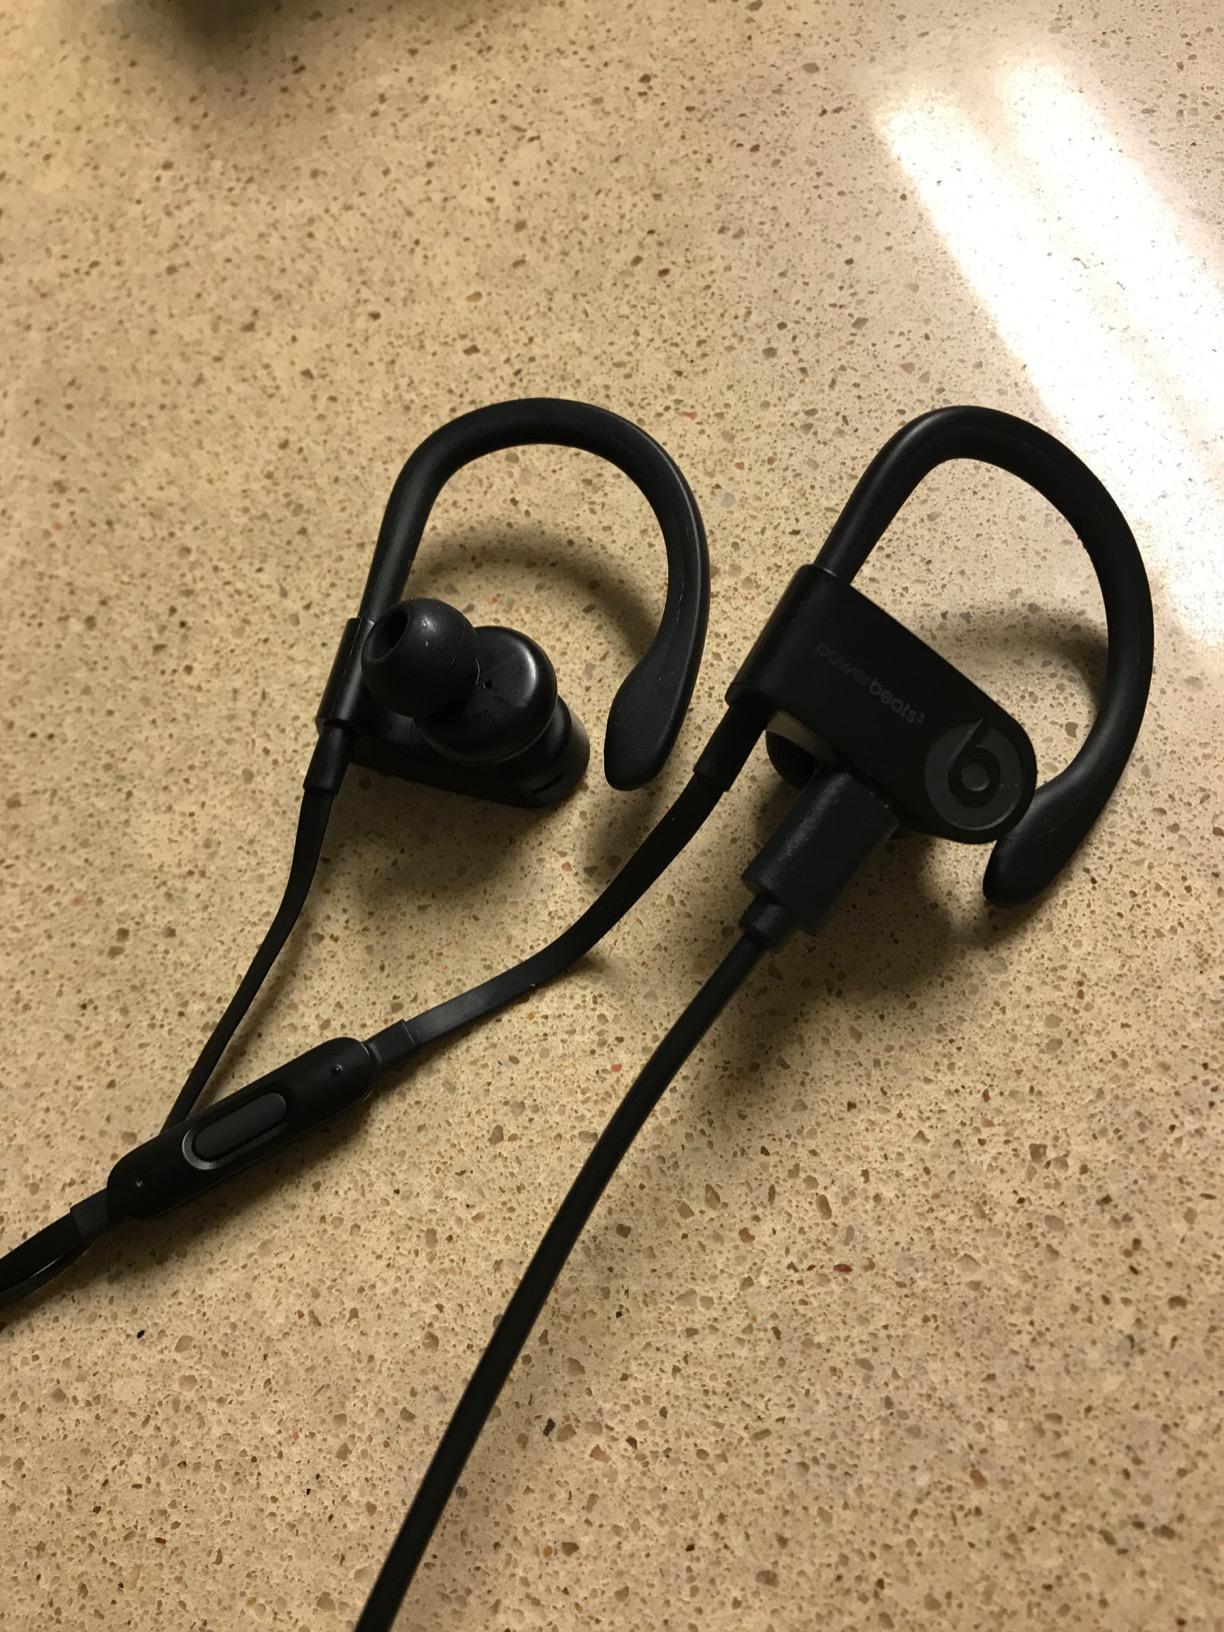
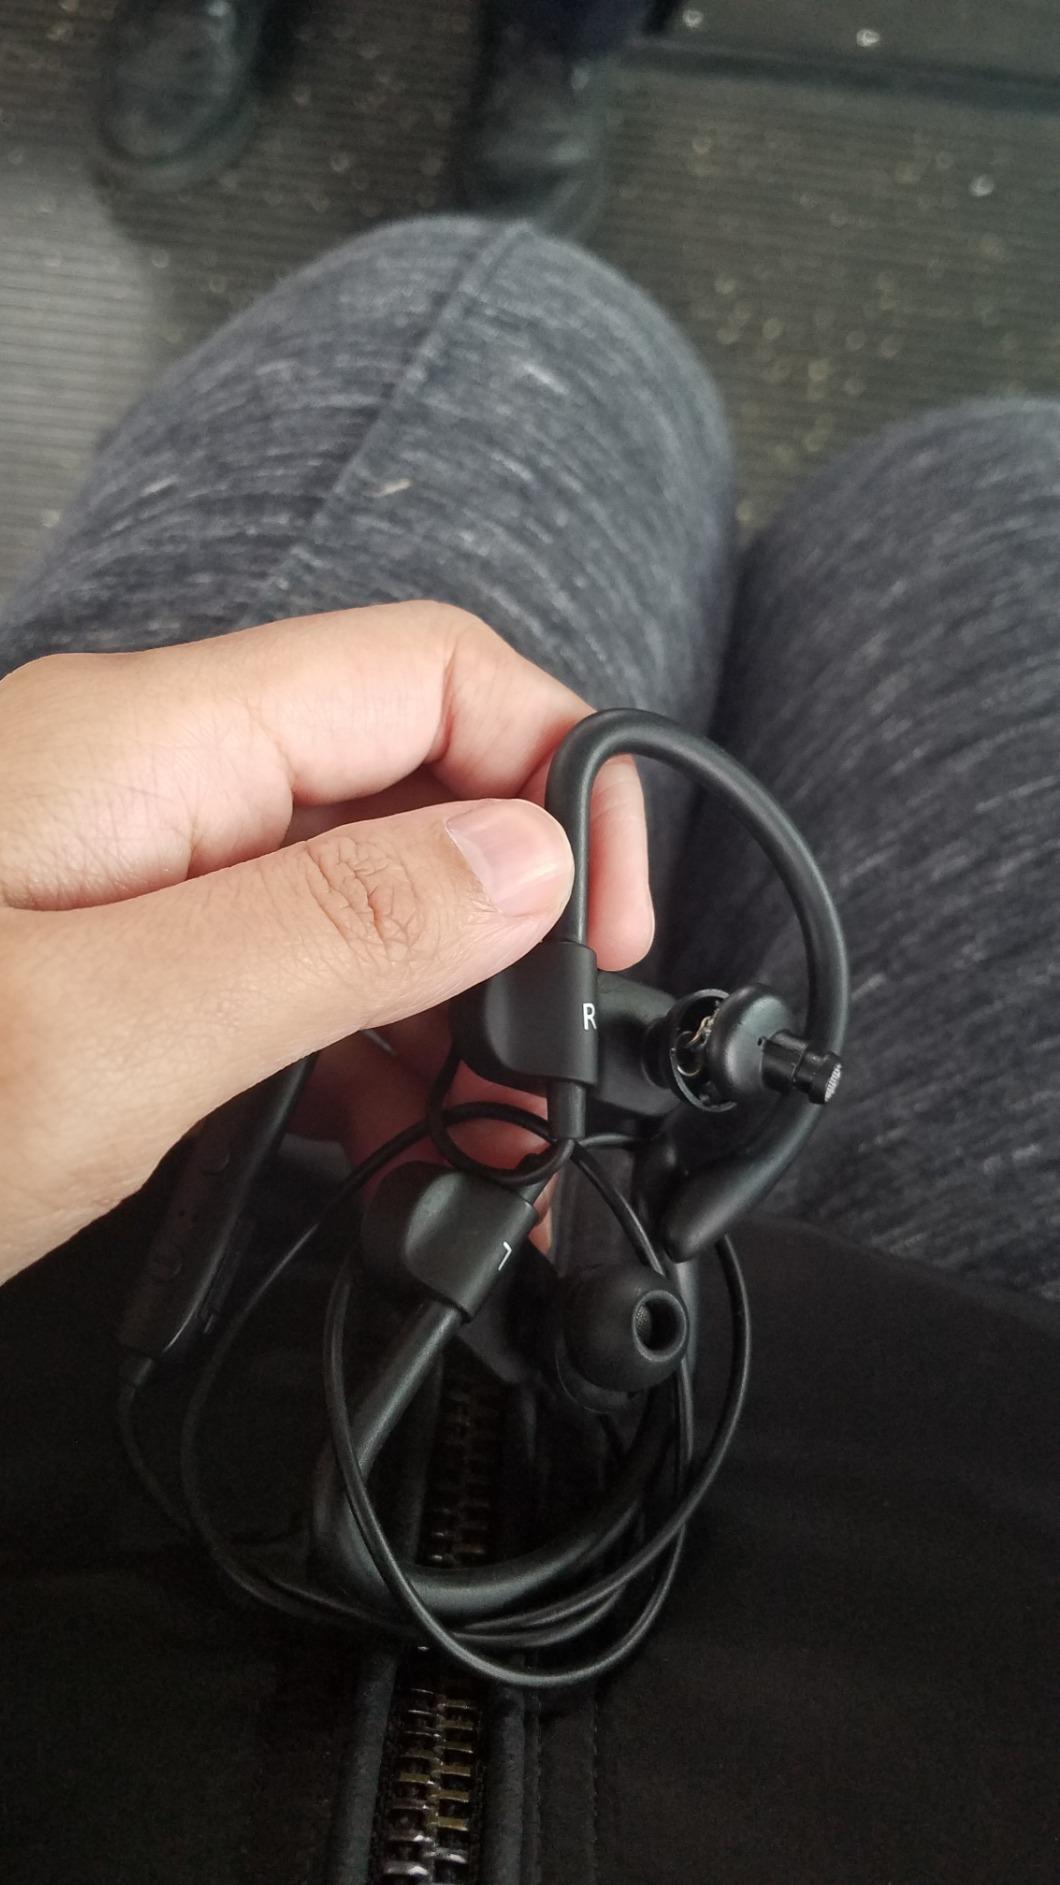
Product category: headphones
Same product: no